Polish–Soviet War

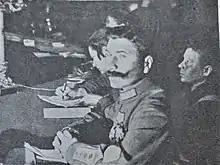
Semyon Budyonny (1924)

When the Poles launched their Kiev offensive, the Russian Southwestern Front had about 83,000 Soviet soldiers, including 29,000 front-line troops. The Poles had some numerical superiority, which was estimated from 12,000 to 52,000 personnel. During the Soviet counter-offensive in mid-1920, on all fronts, the Soviets numbered about 790,000, at least 50,000 more than the Poles. Mikhail Tukhachevsky estimated that he had 160,000 combat ready soldiers, while Piłsudski estimated Tukhachevsky's forces at 200,000–220,000.